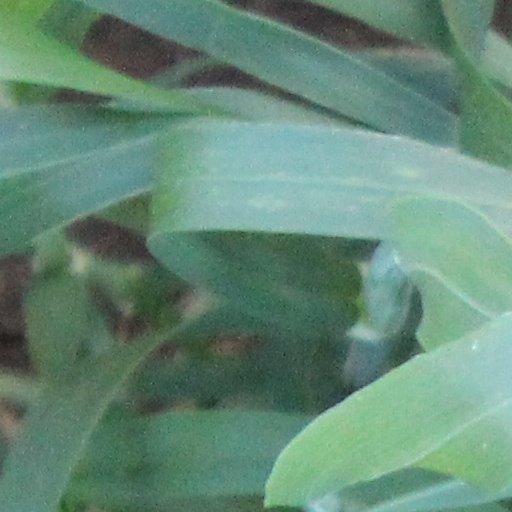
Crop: wheat